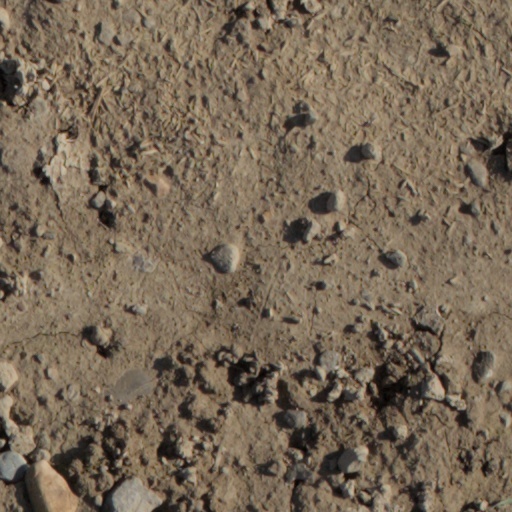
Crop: wheat